Mikhail Sariotti

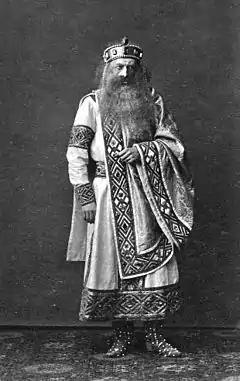
Mikhail Sariotti as Vladimir Krasnoye Solnyshko in Rogneda, Mariinsky Theater, 1865

Mikhail Sariotti (1839 (or 1830, or 1831), near of Vyborg (near Saint Petersburg) – 30 January (11 February) 1878, in Saint Petersburg) was a famous Russian opera singer (bass-baritone) and music critic.